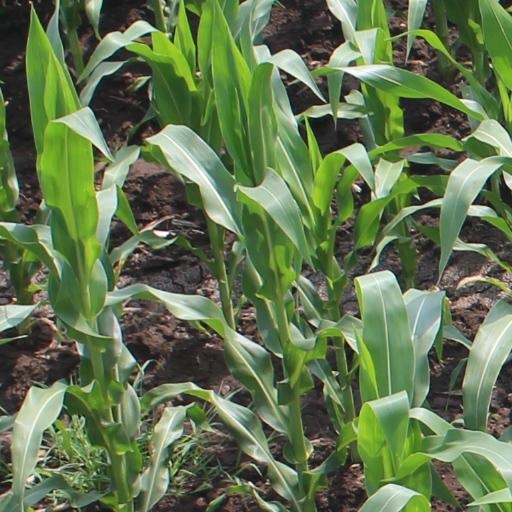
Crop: maize; corn